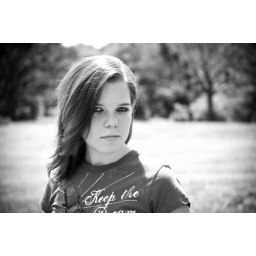
Kelli in black & white